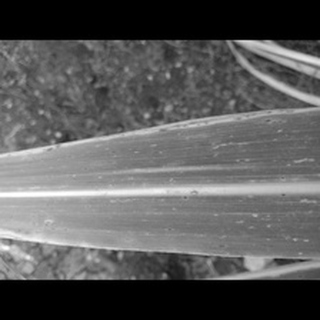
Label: sugarcane_rust